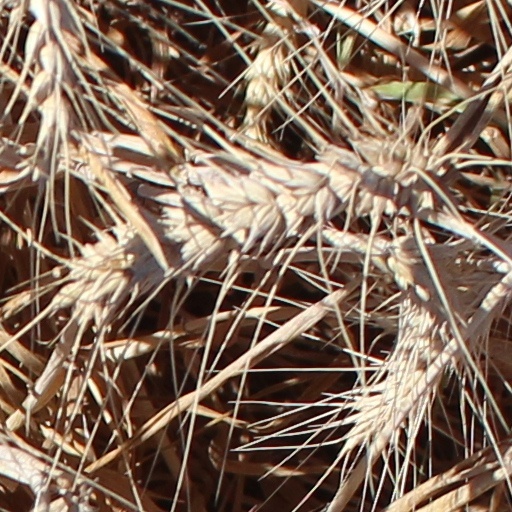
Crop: wheat